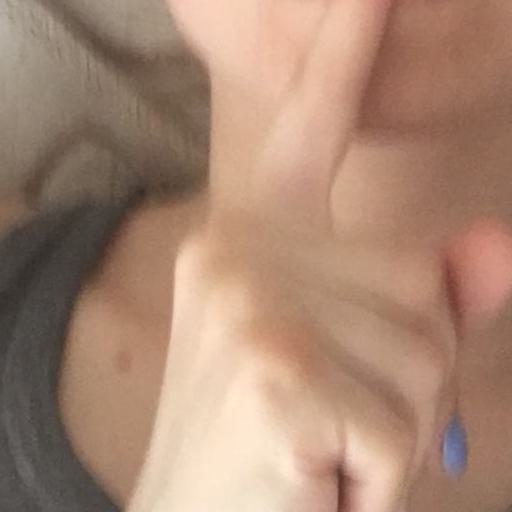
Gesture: mute